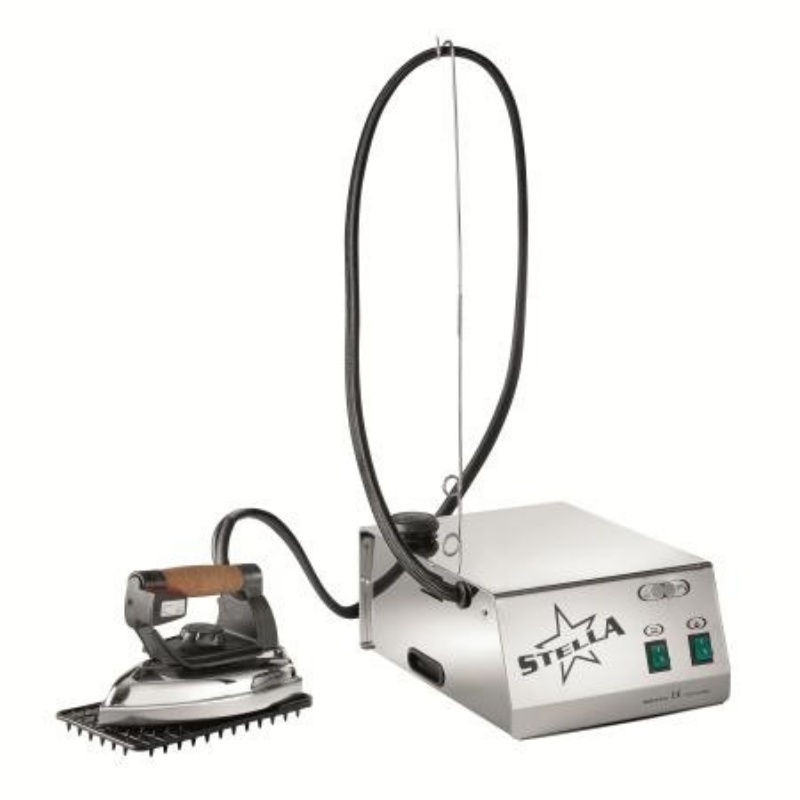
Ferro con Caldaia Professionale a ricarica continua Battistella Stella
Brand: Battistella
Battistella Stella Generatore di vapore a gestione elettronica, completo di Ferro da stiro EOS, doppia valvola di sicurezza, caldaia inox automatica con pompa e contenitore per acqua dotato di segnalatore luminoso e acustico in caso di mancanza di acqua nel serbatoio. Caldaia in acciaio inox 1150 watt da 1,3 litri. Caratteristiche tecniche: Capacità della caldaia inox: 1,3 litri. Autonomia di stiro: continua. Peso: 7 kg. Alimentazione: 230V / 50Hz. Potenza: 1998 watt allo starter. Potenza pompa: 48 watt.
Category: Home & Garden > Household Appliances > Laundry Appliances > Irons & Ironing Systems